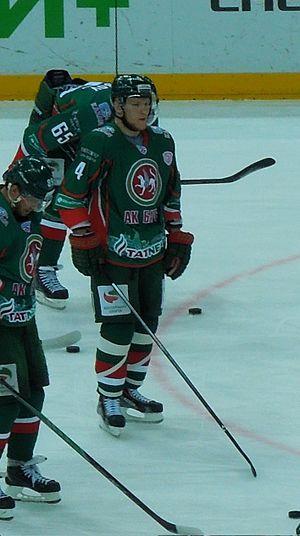
Ouladzimir Mikhaïlavitch Dzianissaw - du biélorusse : Уладзімір Міхайлавіч Дзянісаў - ou Vladimir Mikhaïlovitch Denissov - en russe : Владимир Михайлович Денисов, et en anglais : Vladimir Denisov - est un joueur professionnel biélorusse de hockey sur glace. Il possède la nationalité russe.